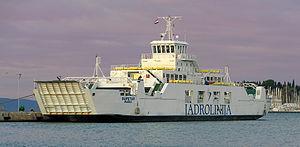
Le transport est le déplacement d'objets, de marchandises, ou d'individus d'un endroit à un autre. Les modes de transport incluent l'aviation, le chemin de fer, le transport routier, le transport maritime, le transport par câble, l'acheminement par pipeline et le transport spatial. Le mode dépend également du type de véhicule ou d'infrastructure utilisé. Les moyens de transport peuvent inclure les véhicules à propulsion humaine, l'automobile, la moto, le scooter, le bus, le métro, le tramway, le train, le camion, la marche à pied, l'ascenseur, l'hélicoptère, le bateau ou l'avion, etc. Le type de transport peut se caractériser par son appartenance au secteur public ou privé.